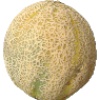
Label: cantaloupe